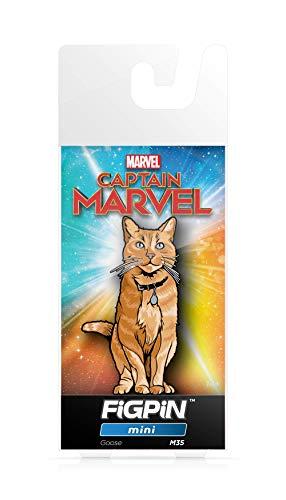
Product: FiGPiN Mini Captain Marvel: Goose - Collectible Pin
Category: Toys & Games | Novelty & Gag Toys
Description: INCLUDES: A patented FiGPiN soft rubber backer that allows the pin to be displayed standing-up.
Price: $10.82
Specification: ProductDimensions:0.8x2x3.5inches|ItemWeight:0.8ounces|ShippingWeight:0.64ounces(Viewshippingratesandpolicies)|ASIN:B07MNBVFBB|Itemmodelnumber:CMD418-FGP|Manufacturerrecommendedage:14yearsandup